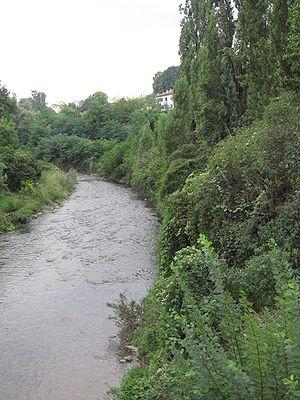
Le Lambro est une rivière de la Lombardie longue 130 km, affluent gauche du Pô. Pour le distinguer du Lambro méridional, on l'appelle aussi Lambro septentrional.